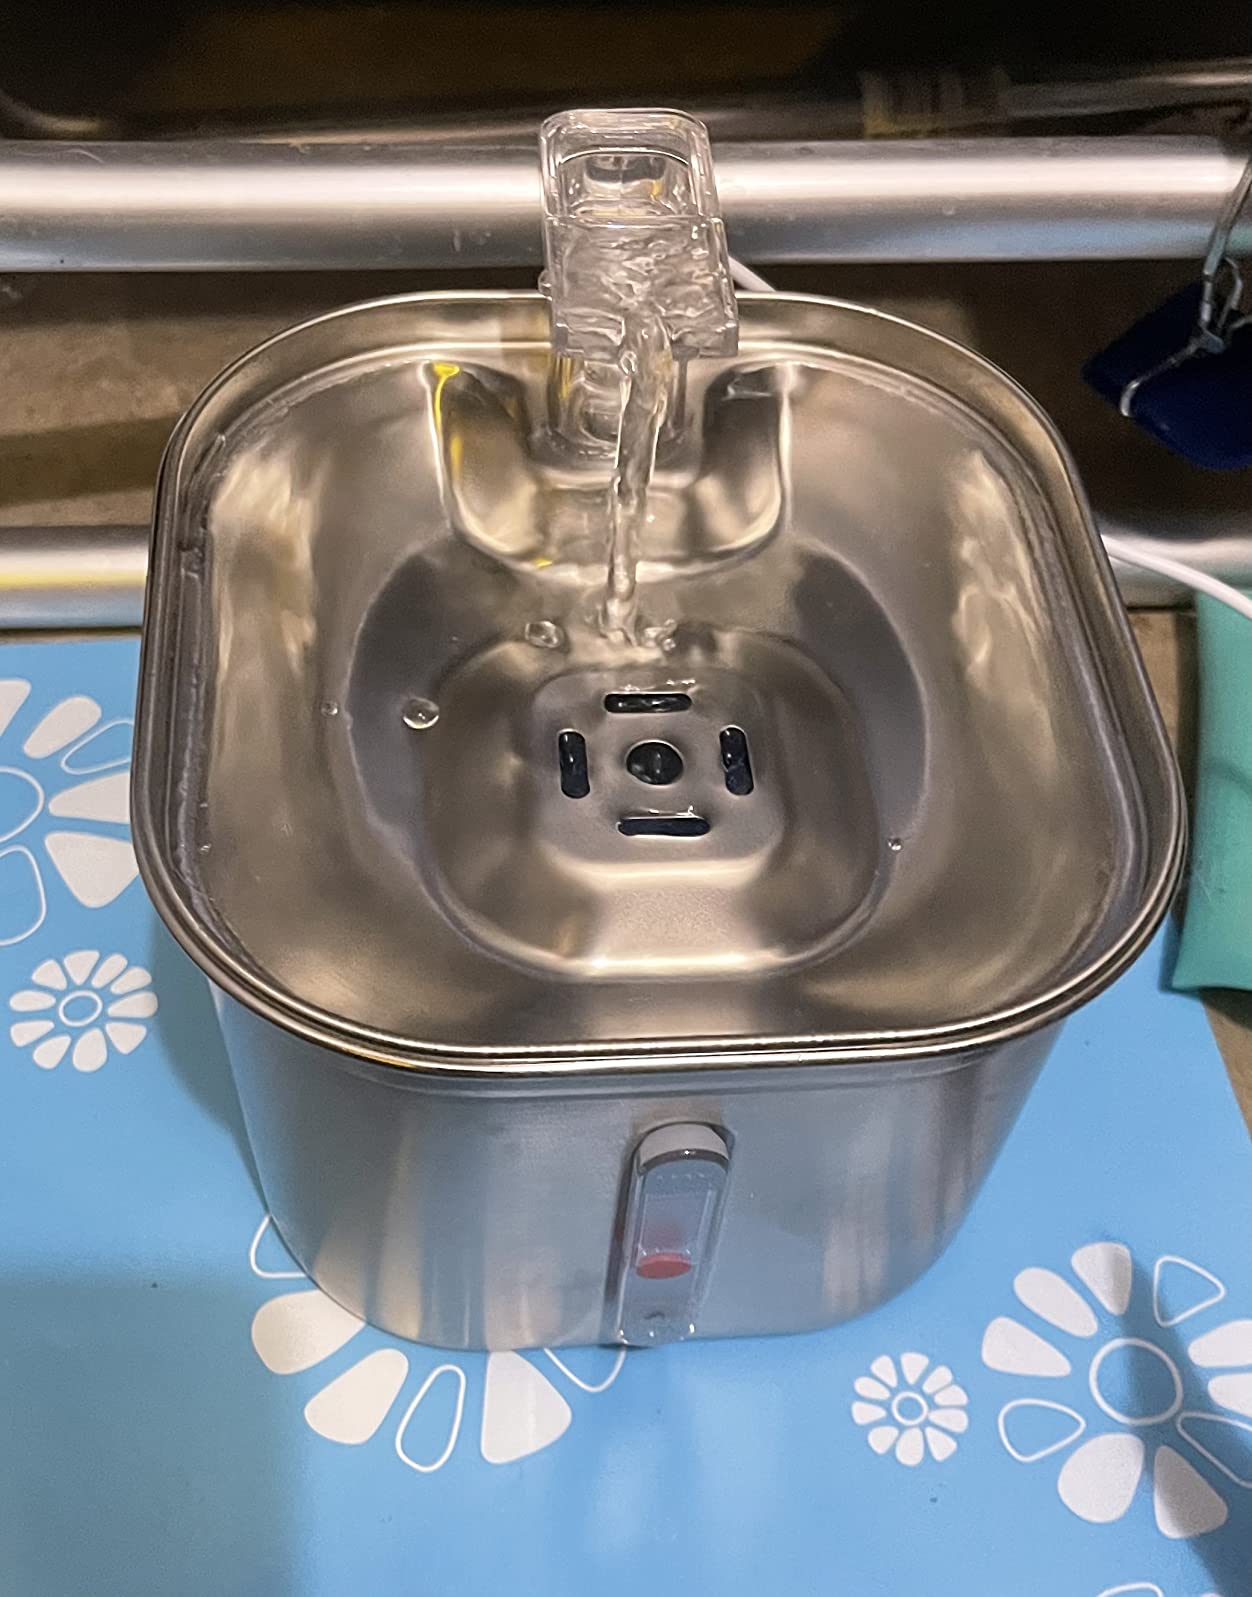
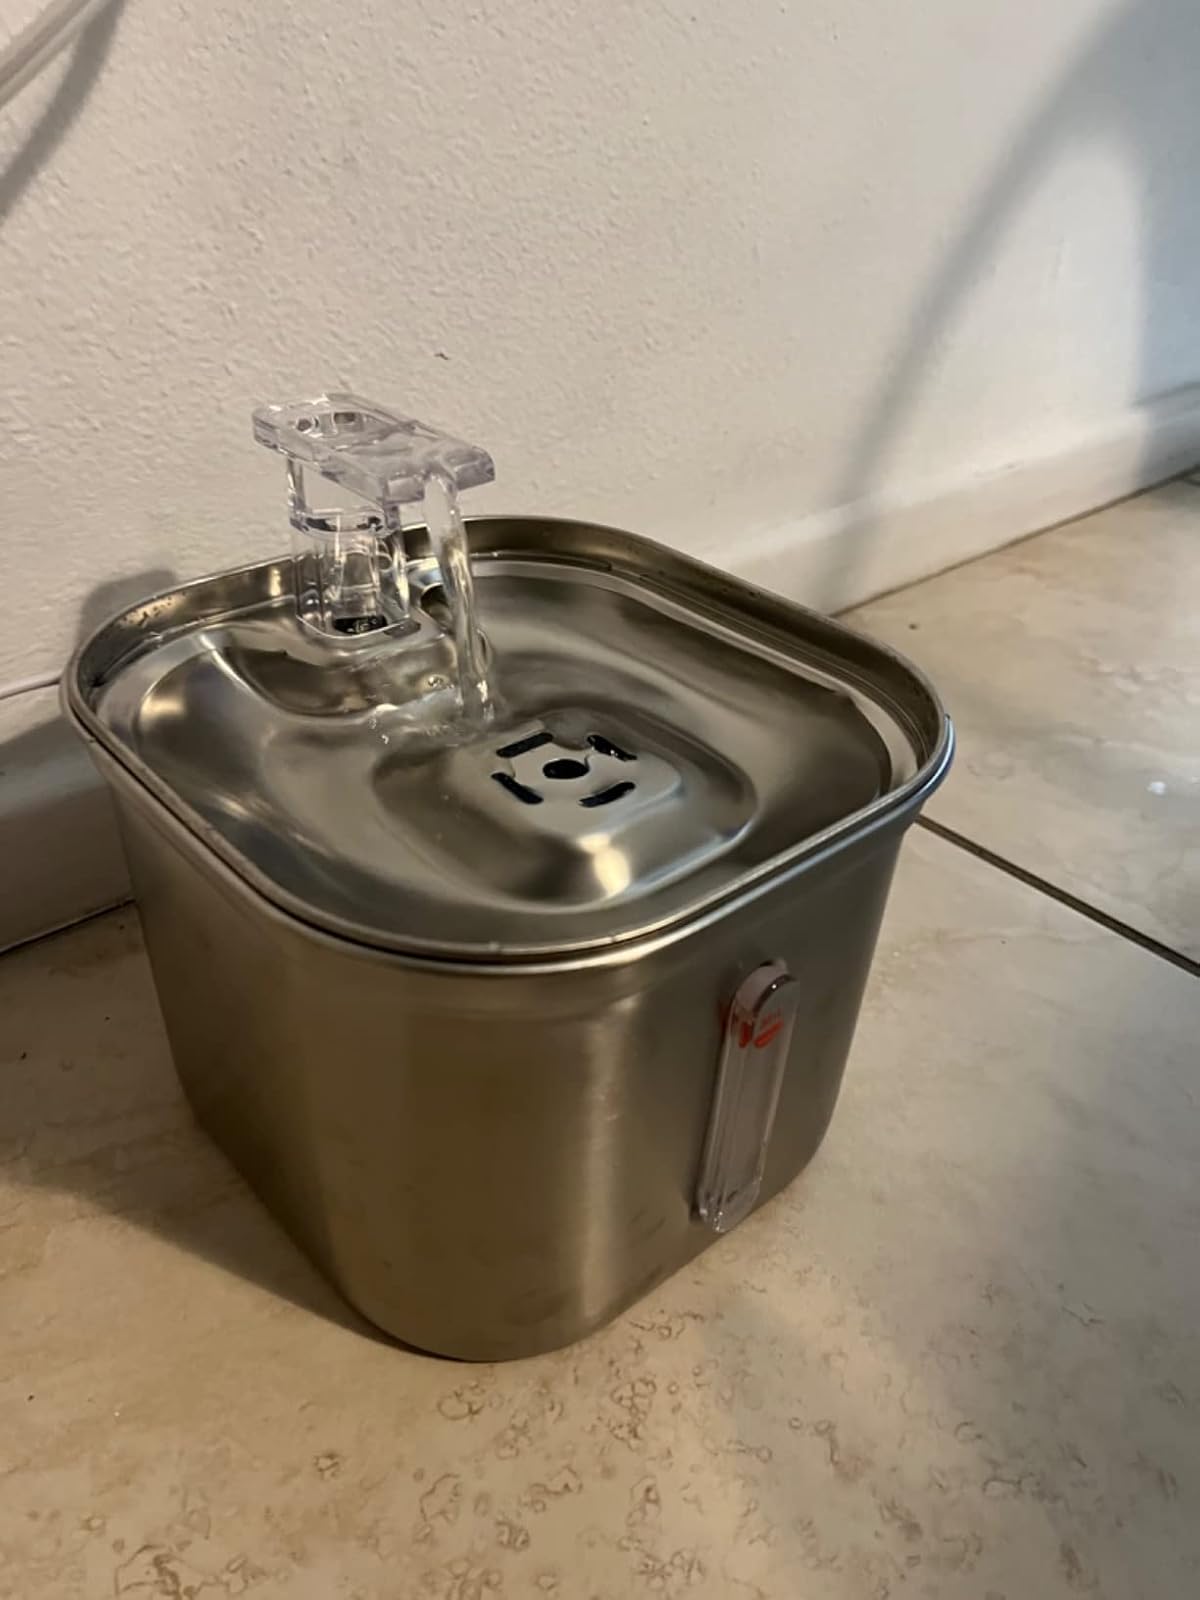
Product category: items_bowl
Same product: yes